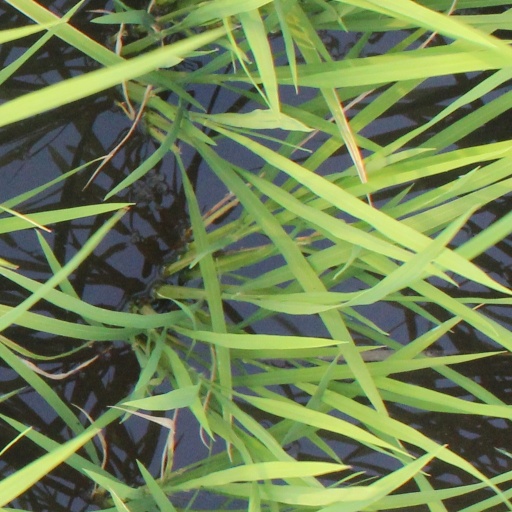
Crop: rice